Transmission tower

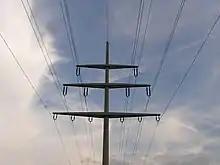
A reinforced concrete pole in Germany

Special designed pylons are necessary to introduce branching lines, e.g. to connect nearby substations.